Indonesia and the United Nations

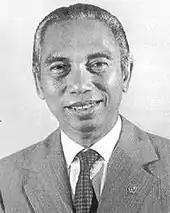
Adam Malik, President of the 26th Session of the UN General Assembly

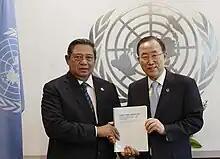
President Susilo Bambang Yudhoyono with UN Secretary-General Ban Ki-moon in New York City, 30 May 2013

Indonesia became a member of the UN General Assembly in 1951. Indonesia was once elected to serve as President of the UN General Assembly in 1971, and was represented by Adam Malik, presiding over the 26th Session of the UN General Assembly. He was the second representative from Asia to chair the world assembly, after Dr. Carlos Pena Romulo from the Philippines.